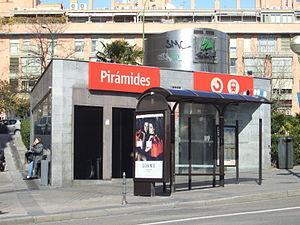
Pirámides est une station de la ligne 5 du métro et des lignes C-1 et C-10 des chemins de fer de banlieue de Madrid, en Espagne.